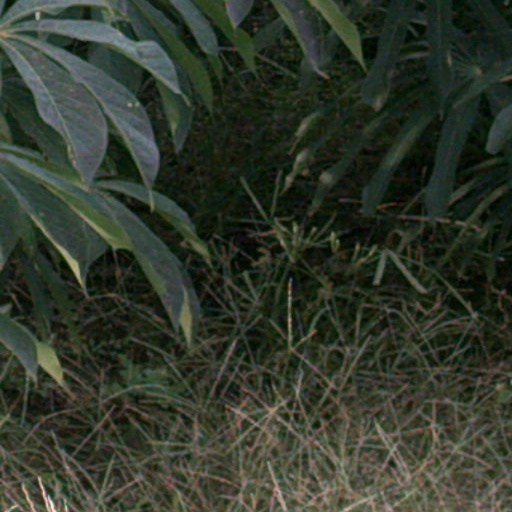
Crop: cassava